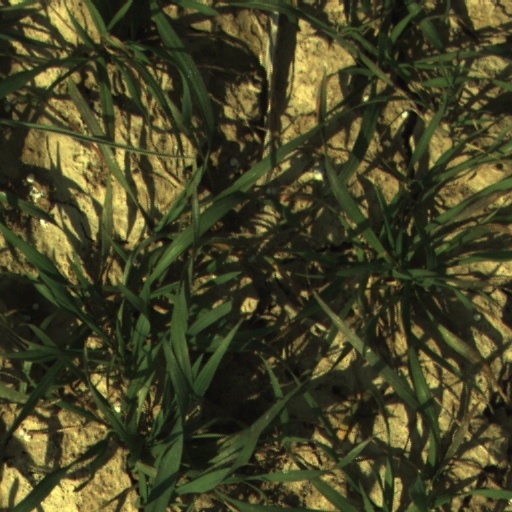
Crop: wheat